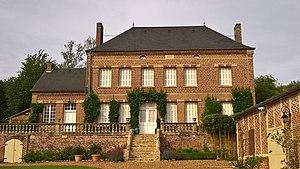
Maisoncelle-Tuilerie
Maisoncelle-Tuilerie est une commune française située dans le département de l'Oise en région Hauts-de-France.